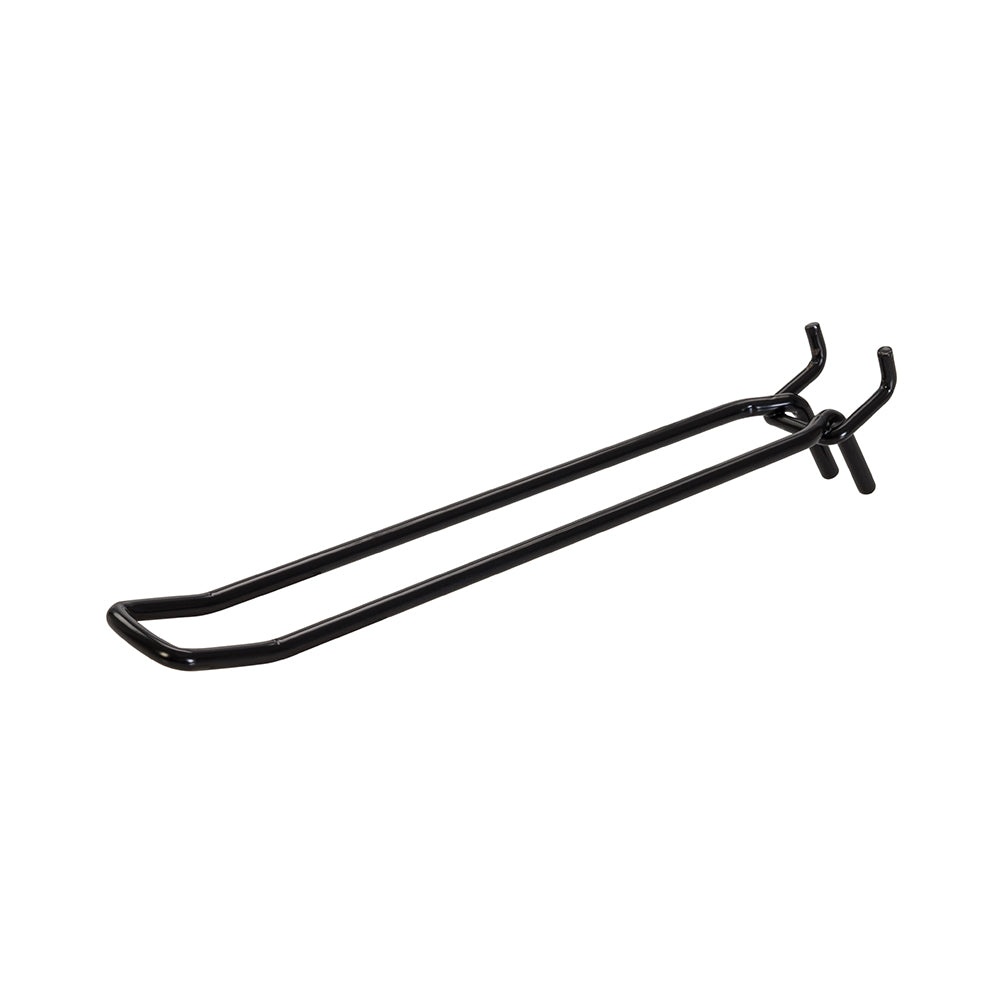
Silverline Euro Hook 200mm 20pk 962767
Description Silverline Euro Hook 200mm 20pk 962767 product description: Compatible with all Toolbars and standard pegboard. Effectively displays a wide variety of products. Broader hook offers greater support for heavier products. Length 200mm.
Brand: Silverline
Category: Home & Garden > Household Supplies > Storage & Organization > Storage Hooks & Racks > Ironing Board Hooks & Racks > Ironing Board Hooks